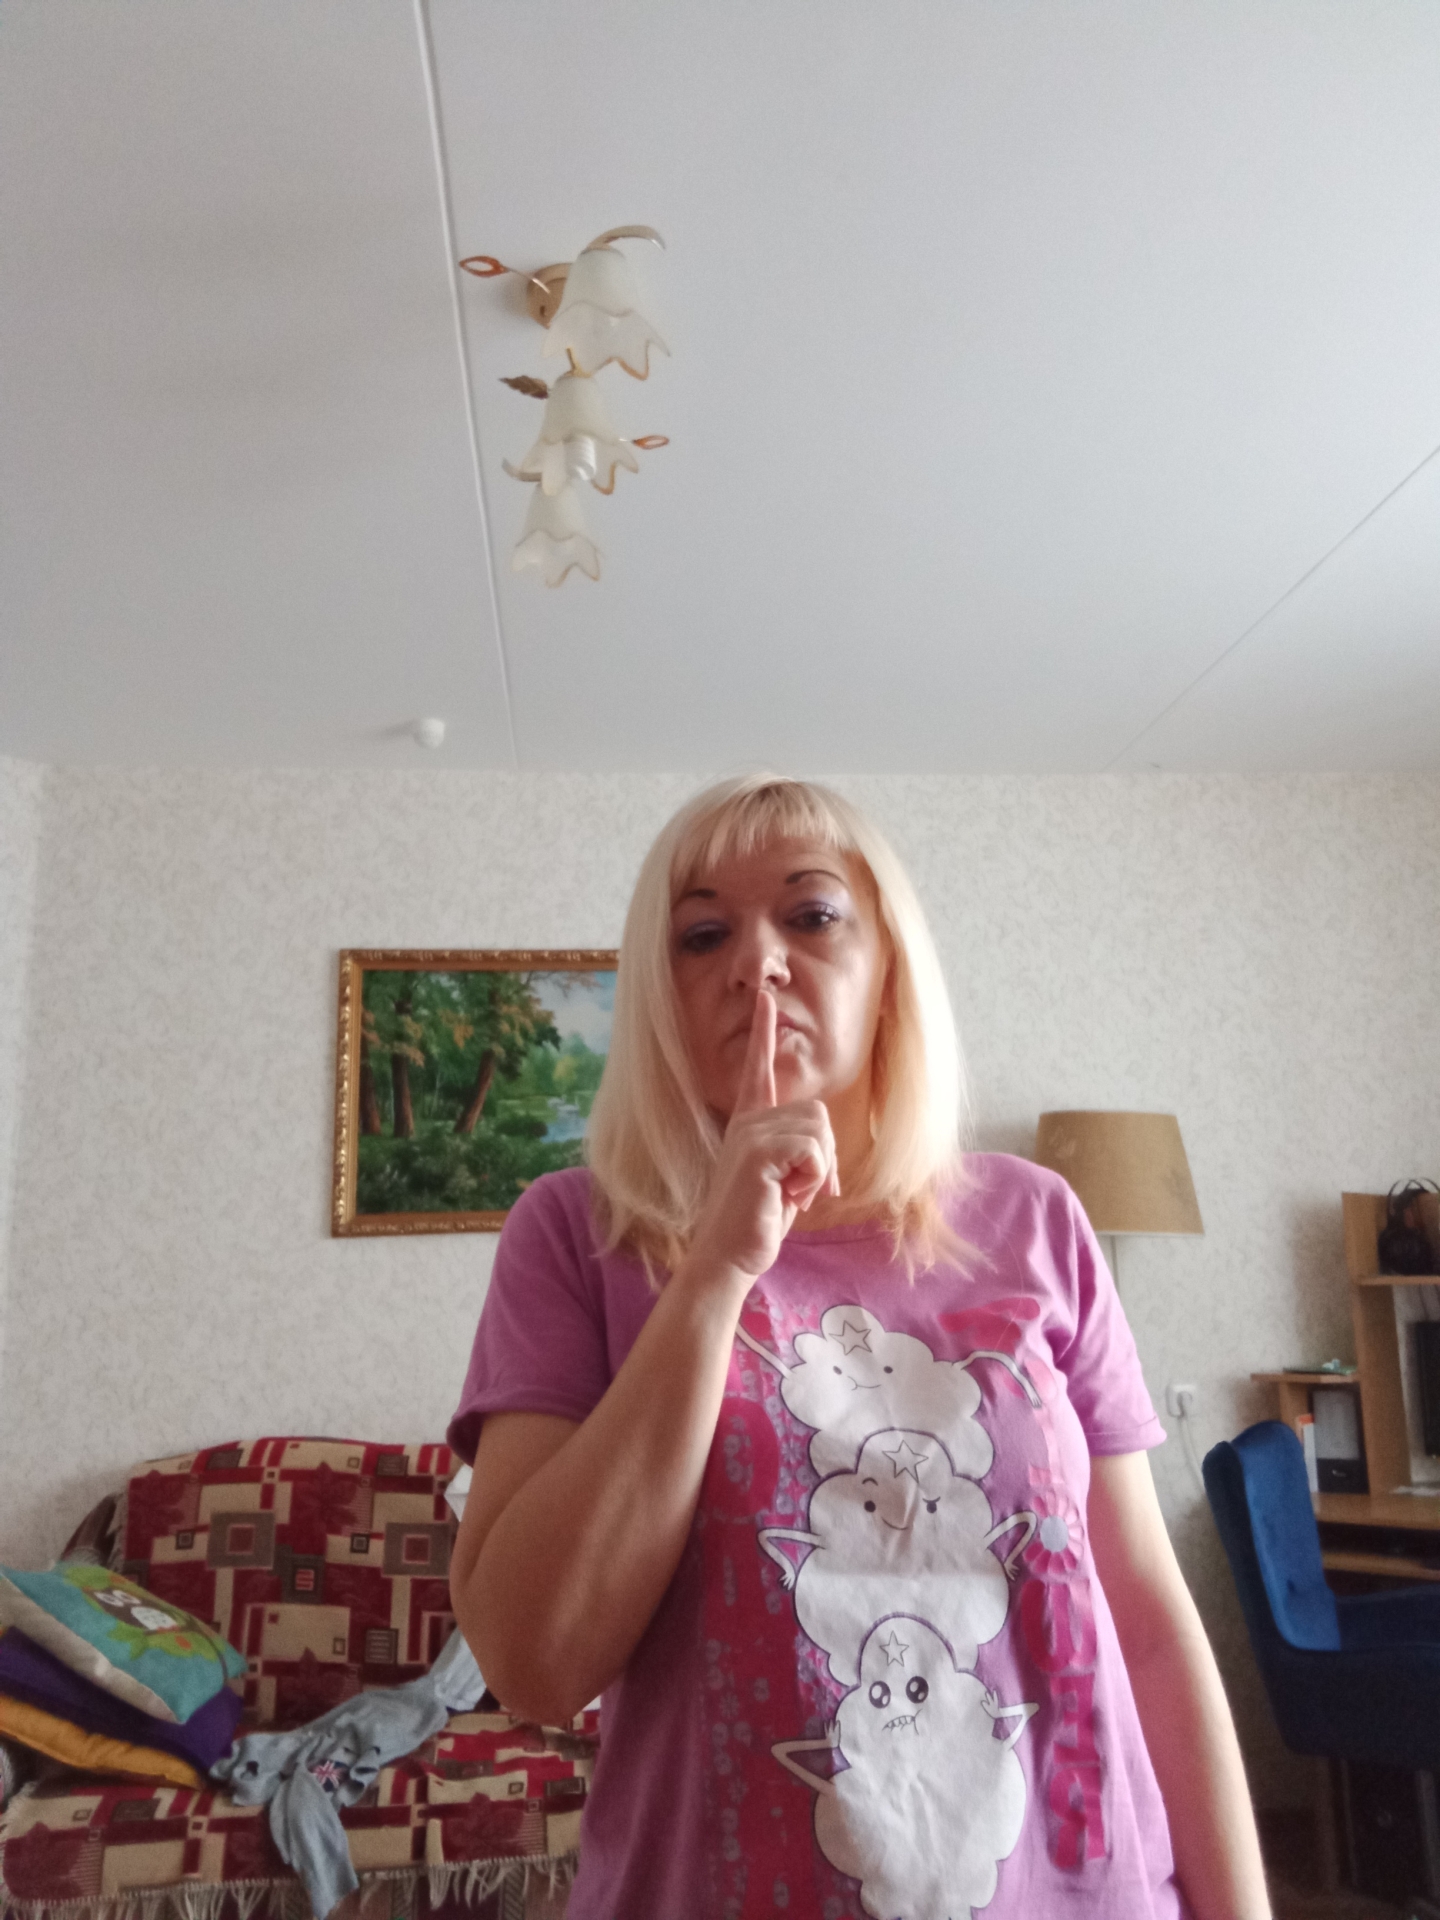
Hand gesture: mute